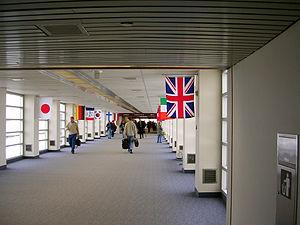
L'aéroport municipal de Cedar Rapids, est un aéroport domestique desservant la ville de Cedar Rapids, dans l’État de l’Iowa, aux États-Unis.